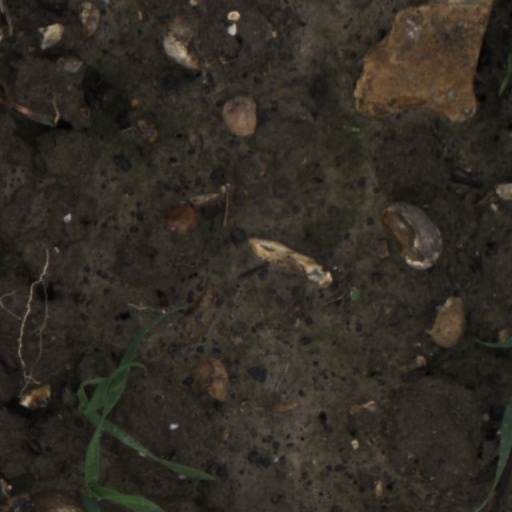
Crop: wheat